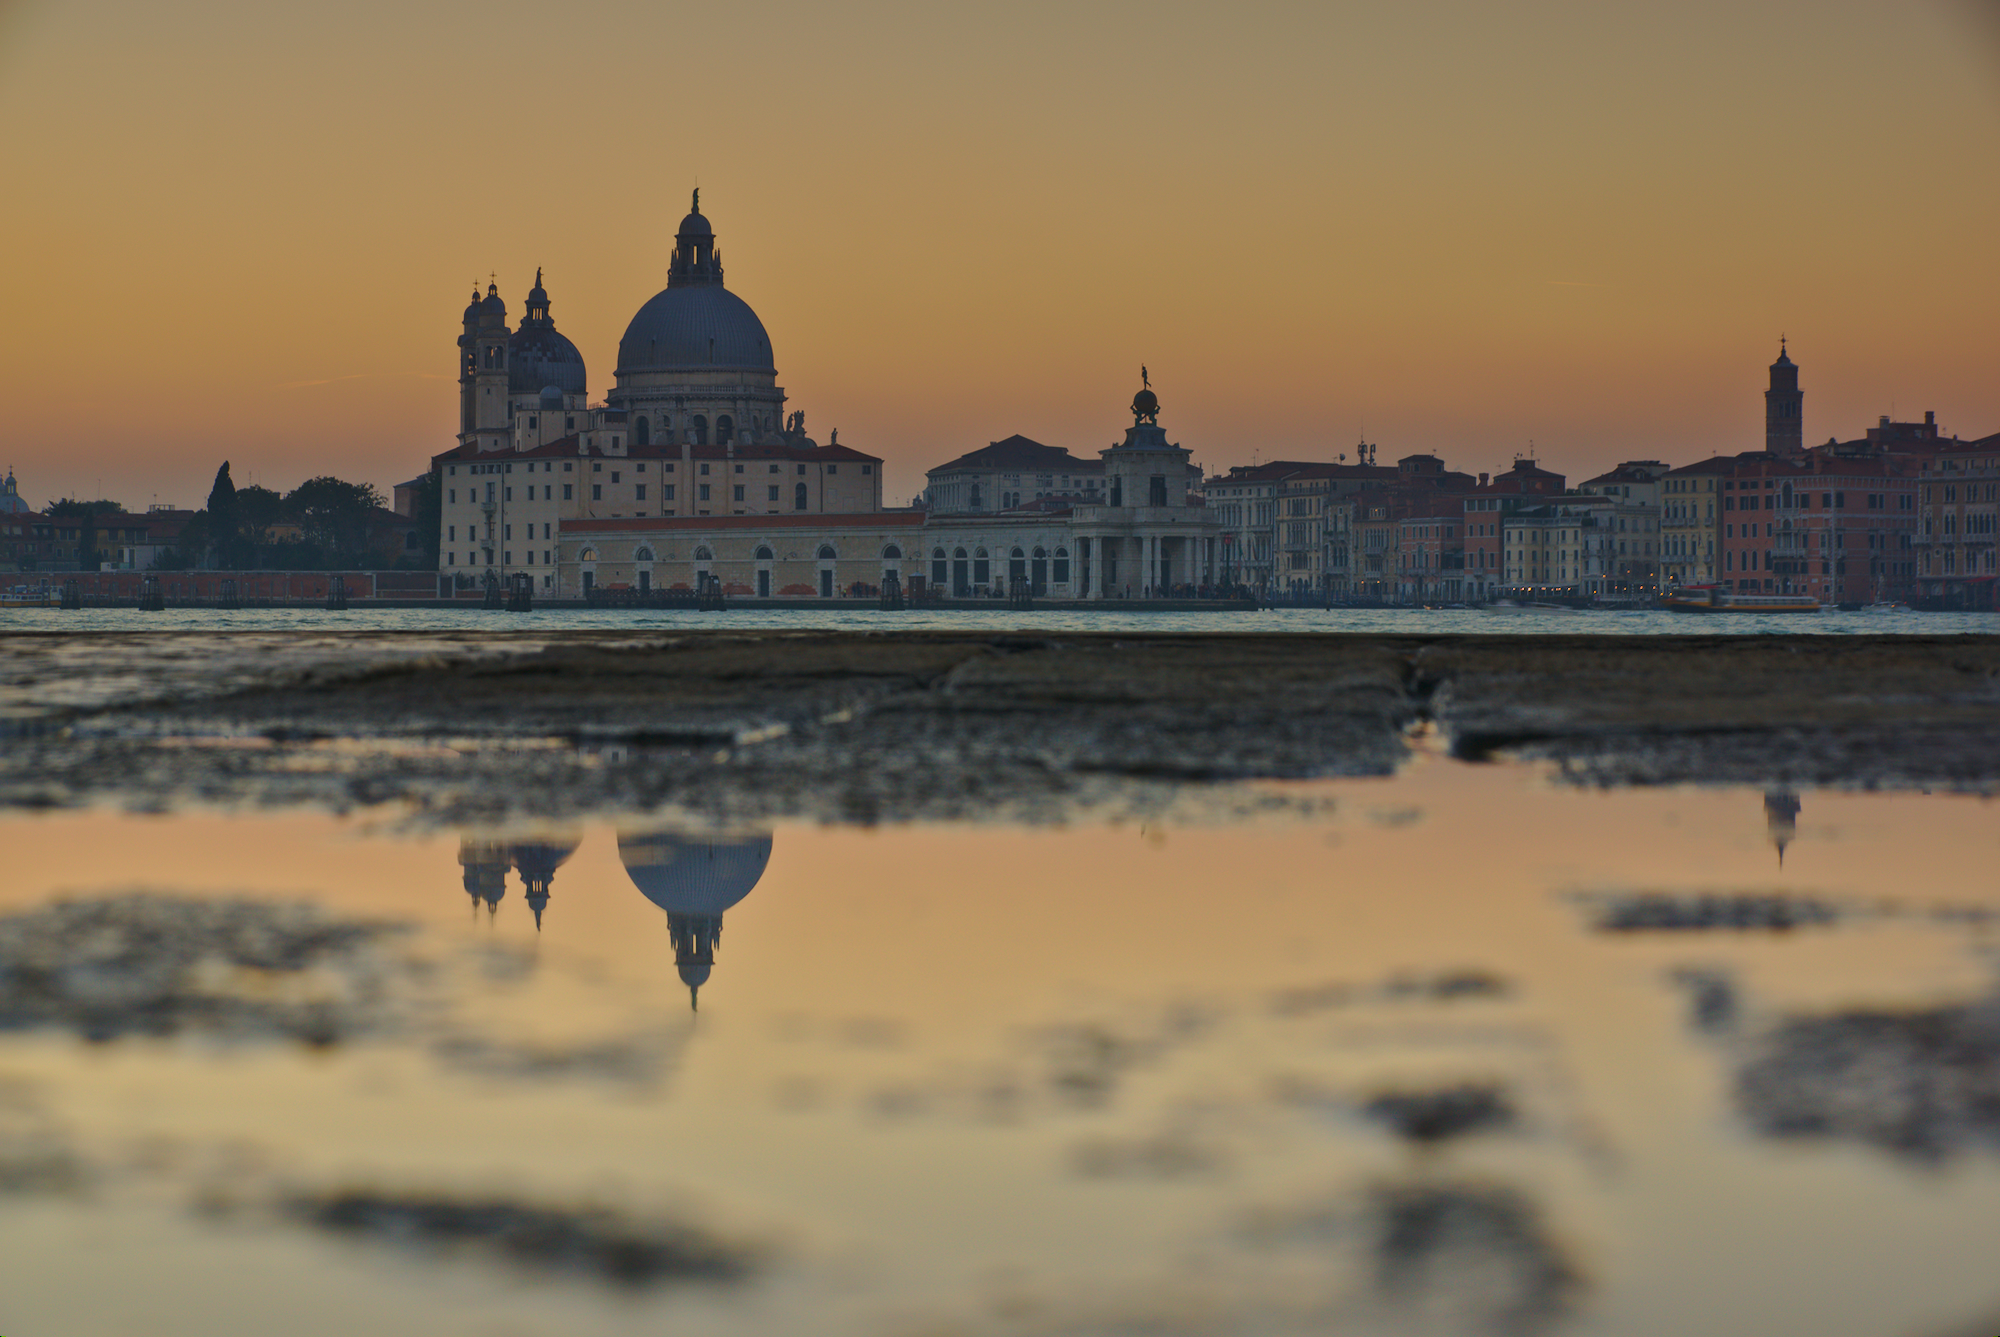
sea, coast, water, horizon, sunrise, sunset, skyline, morning, dawn, cityscape, dusk, evening, orange, reflection, tower, landmark, italy, venice, church, temple, atmospheric phenomenon